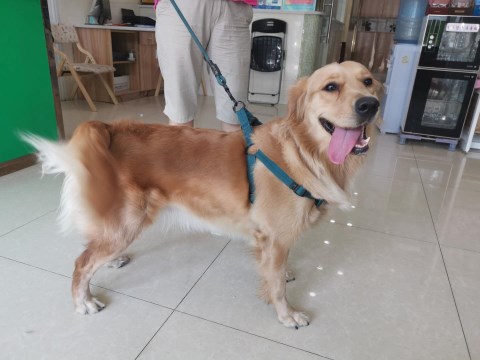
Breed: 5355-n000126-golden_retriever